Thomas Huber

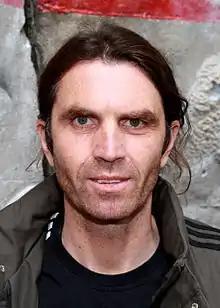
Huber in 2009

Thomas Huber (born 18 November 1966) is a German rock climber (and especially big wall climbing) and mountaineer (and especially alpine climbing). He lives in Berchtesgaden with his family. His brother and regular climbing partner is Alexander Huber, and the two are called "Huberbuam" (Huberboys) in the Bavarian dialect; they were the subject of the 2007 film "To the Limit". In 2001, Huber won the 10th Piolet d'Or award with Iwan Wolf for their ascent of the direct north pillar of Shivling.